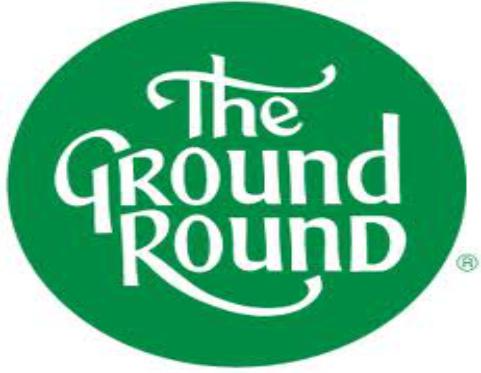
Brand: Ground Round
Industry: Electronic